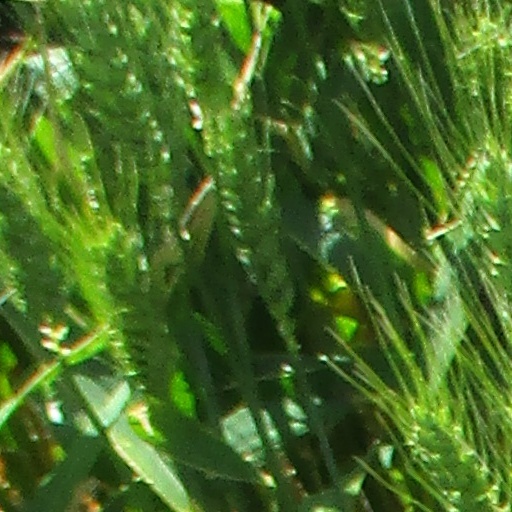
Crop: wheat